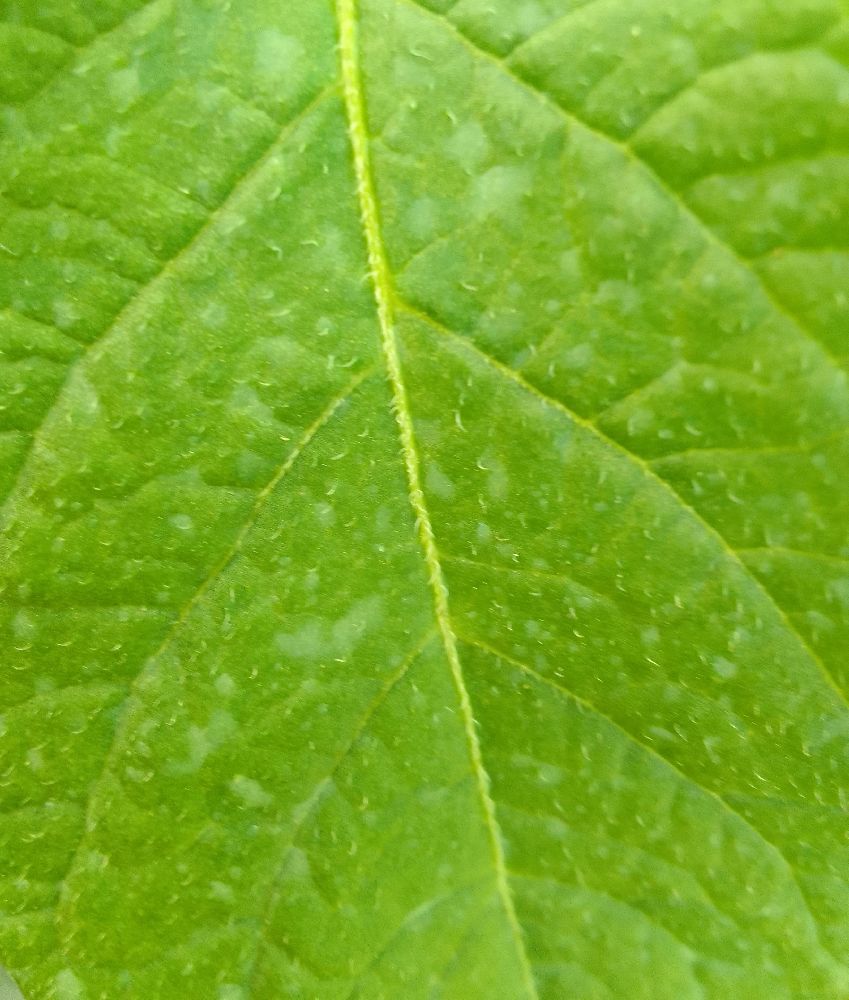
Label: Healthy